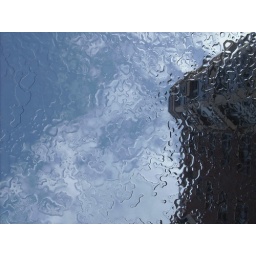
This is as seen from below the glass ceiling of a bus stop on Commonwealth.